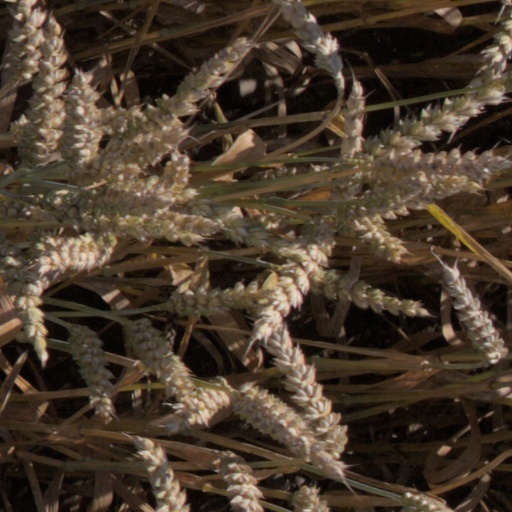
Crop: wheat